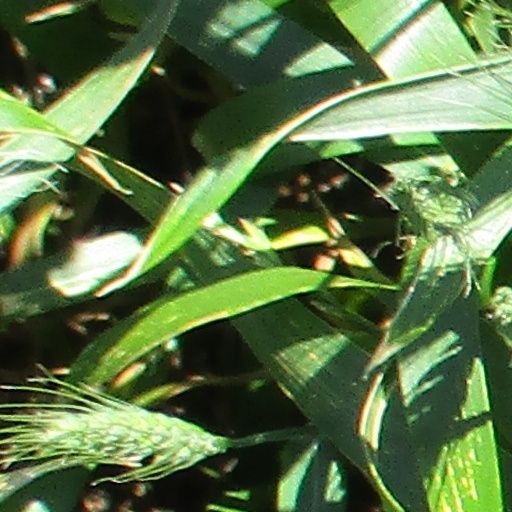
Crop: wheat